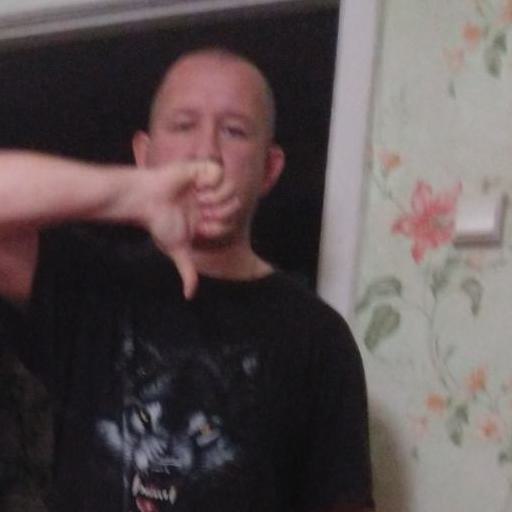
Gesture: dislike